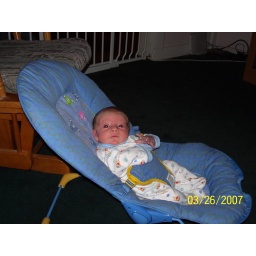
conner at two weeks old sitting in his big boy chair